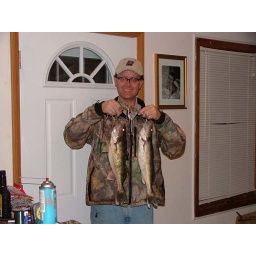
Me with a couple of river walleyes for the supper table from urban fishing in Breckenridge, MN.